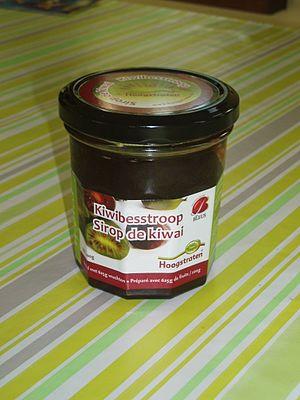
Le kiwaï, également appelé kiwi de Sibérie ou kiwi d'été, est une plante grimpante de la famille des Actinidiaceae, originaire d'Extrême-Orient, cultivée pour ses fruits comestibles. Le terme, encore peu connu, désigne également le fruit de cette plante.